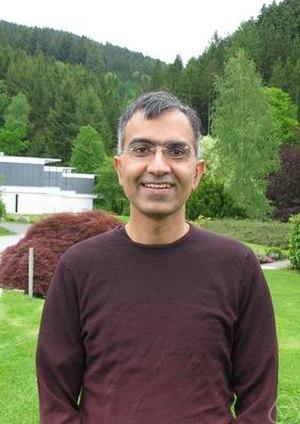
Sanjeev Arora est un chercheur en informatique théorique indien connu pour son travail en théorie de la complexité et en algorithmique.